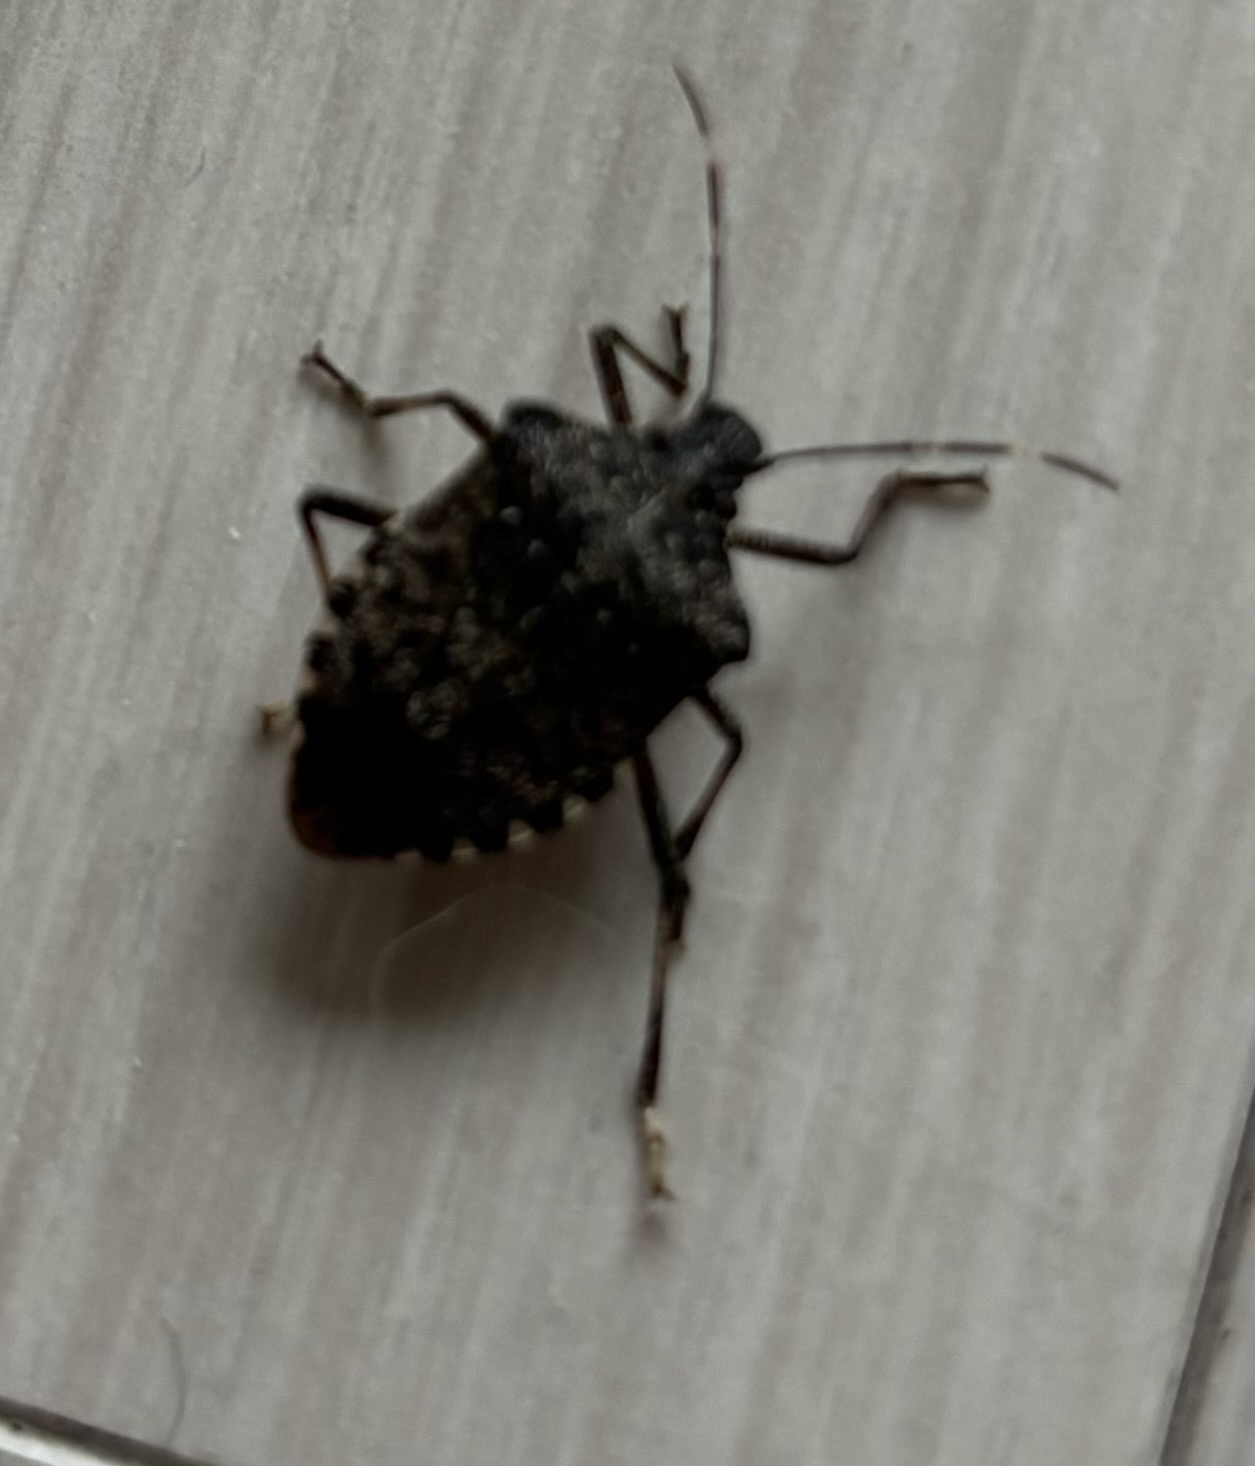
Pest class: stink_bug